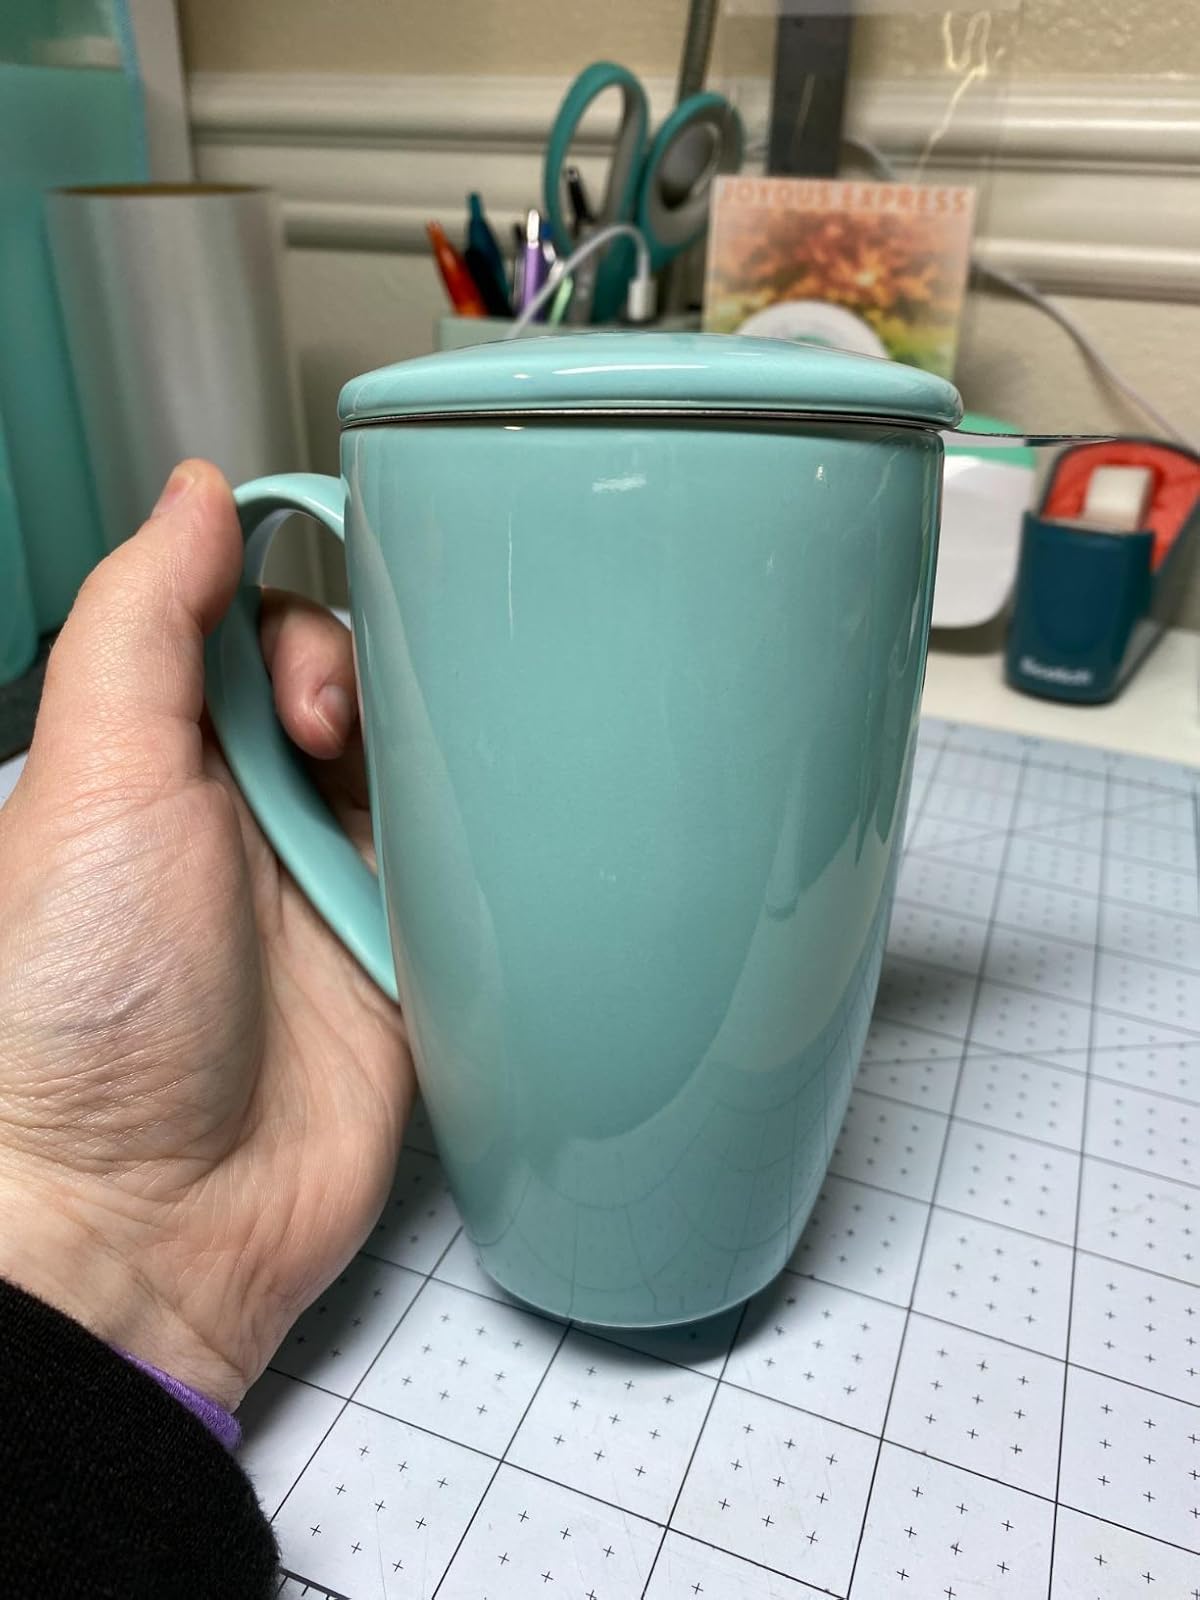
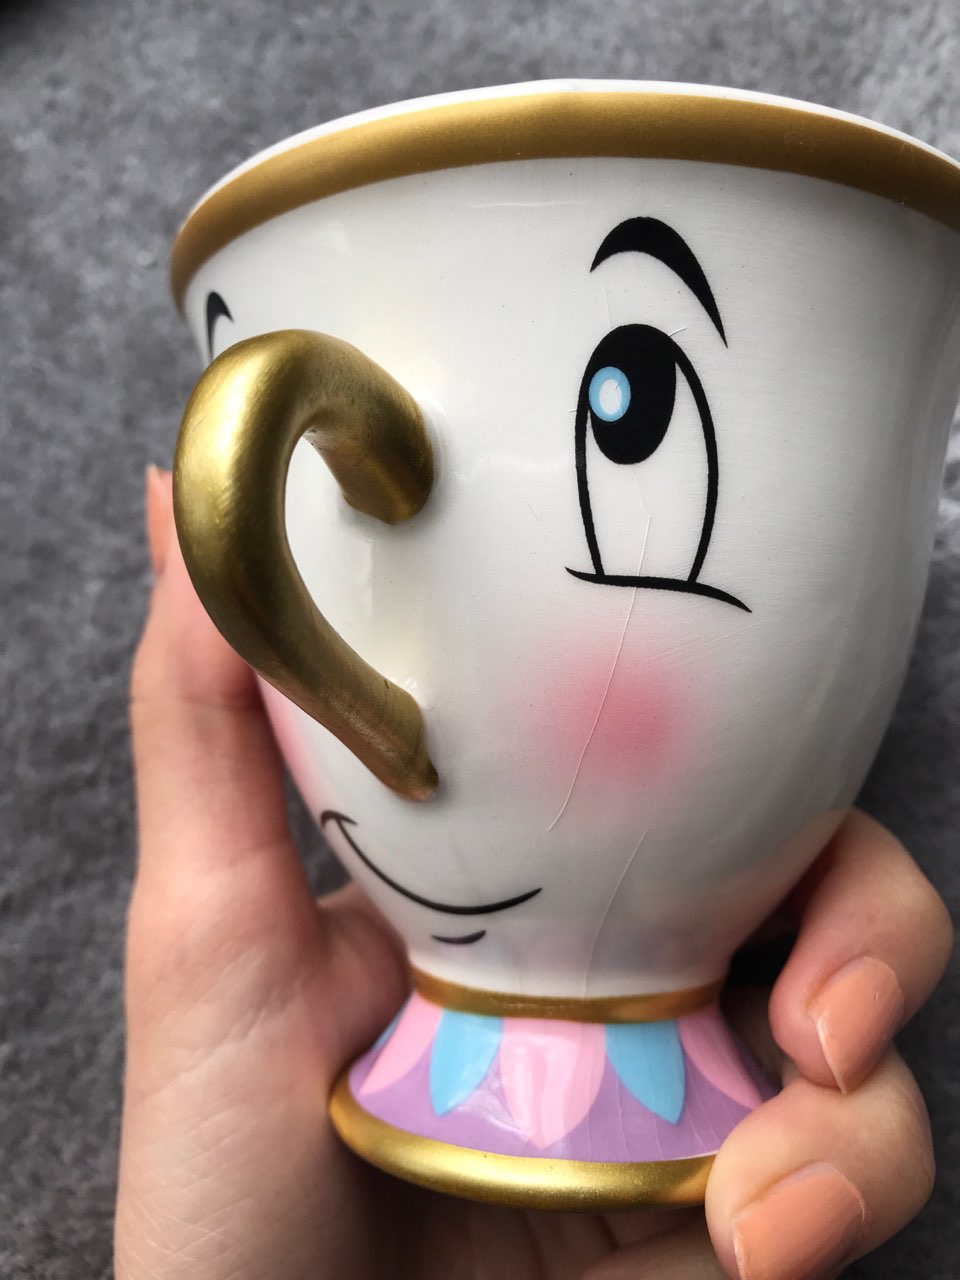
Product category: items_mug
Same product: no